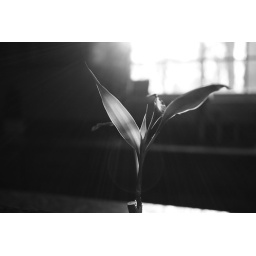
black and white of bamboo plant in kitchen